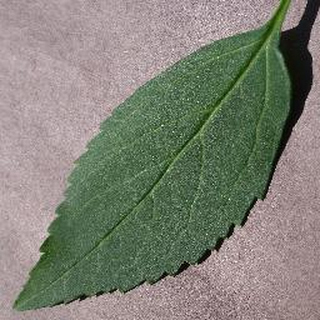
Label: healthy_cherry